Molotov cocktail

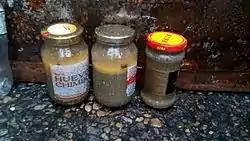
Puputovs seen during the 2017 Venezuelan protests

The Polish Home Army developed a version which ignited on impact without the need of a wick. Ignition was caused by a reaction between concentrated sulfuric acid mixed with the fuel and a mixture of potassium chlorate and sugar which was crystallized from solution onto a rag attached to the bottle.